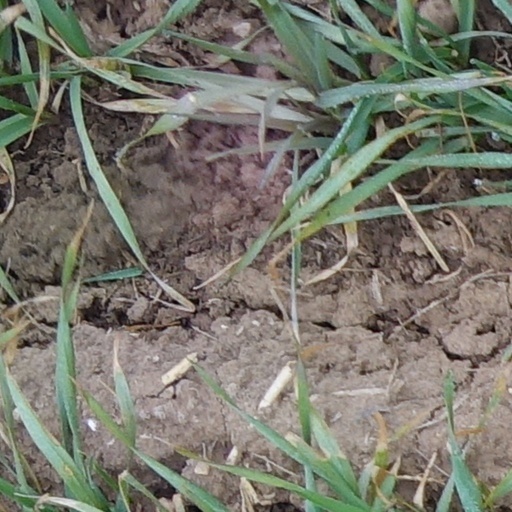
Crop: wheat